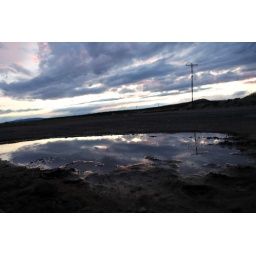
The reflection of the sky from a side road in Oregon between Bend and Government Camp.